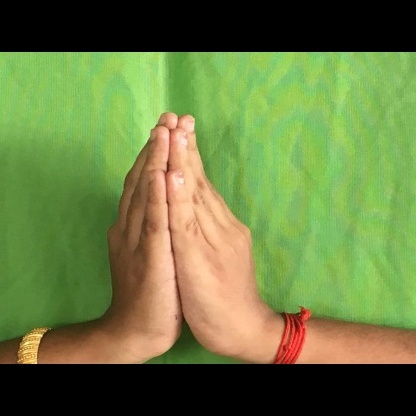
Mudra: Anjali